Hermann Unger

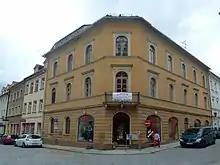

Born in Kamenz, Unger was the son of the travelling theatre director Fritz Unger (1858-1922) and his wife Maria "née" Stein. Unger attended the Gymnasium St. Augustine and studied German, archaeology, musicology and classical philology at the universities of Freiburg, Leipzig and Munich . During his studies in Munich, He was musically educated by Edgar Istel and Joseph Haas. The latter sent him in 1911 to Max Reger to the Meiningen Court Orchestra. Unger did his military service in Meiningen with the Regimentsmusik. In 1910, he received his doctorate from Otto Crusius in Munich with a thesis on the use of the dactylic hexameter in the ancient Greek comedy. Borna-Leipzig 1911.